Rockwell Universalist Church

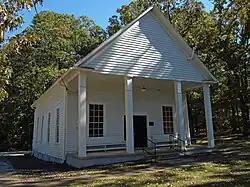

The Rockwell Universalist Church near Winder, Georgia is a rural church built in 1881 in simple Greek Revival style.